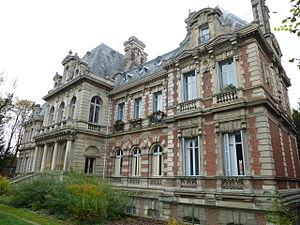
Château à Compans. (département de la Seine-et-Marne, région Île-de-France).
Compans est une commune française située dans le département de Seine-et-Marne en région Île-de-France.